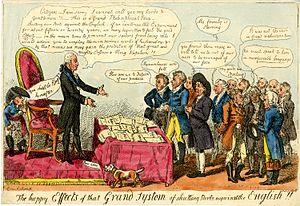
Le British Museum, est un musée de l'histoire et de la culture humaine, situé à Londres, au Royaume-Uni. Ses collections, constituées de plus de sept millions d’objets, sont parmi les plus importantes du monde et proviennent de tous les continents. Elles illustrent l’histoire humaine de ses débuts à aujourd'hui.